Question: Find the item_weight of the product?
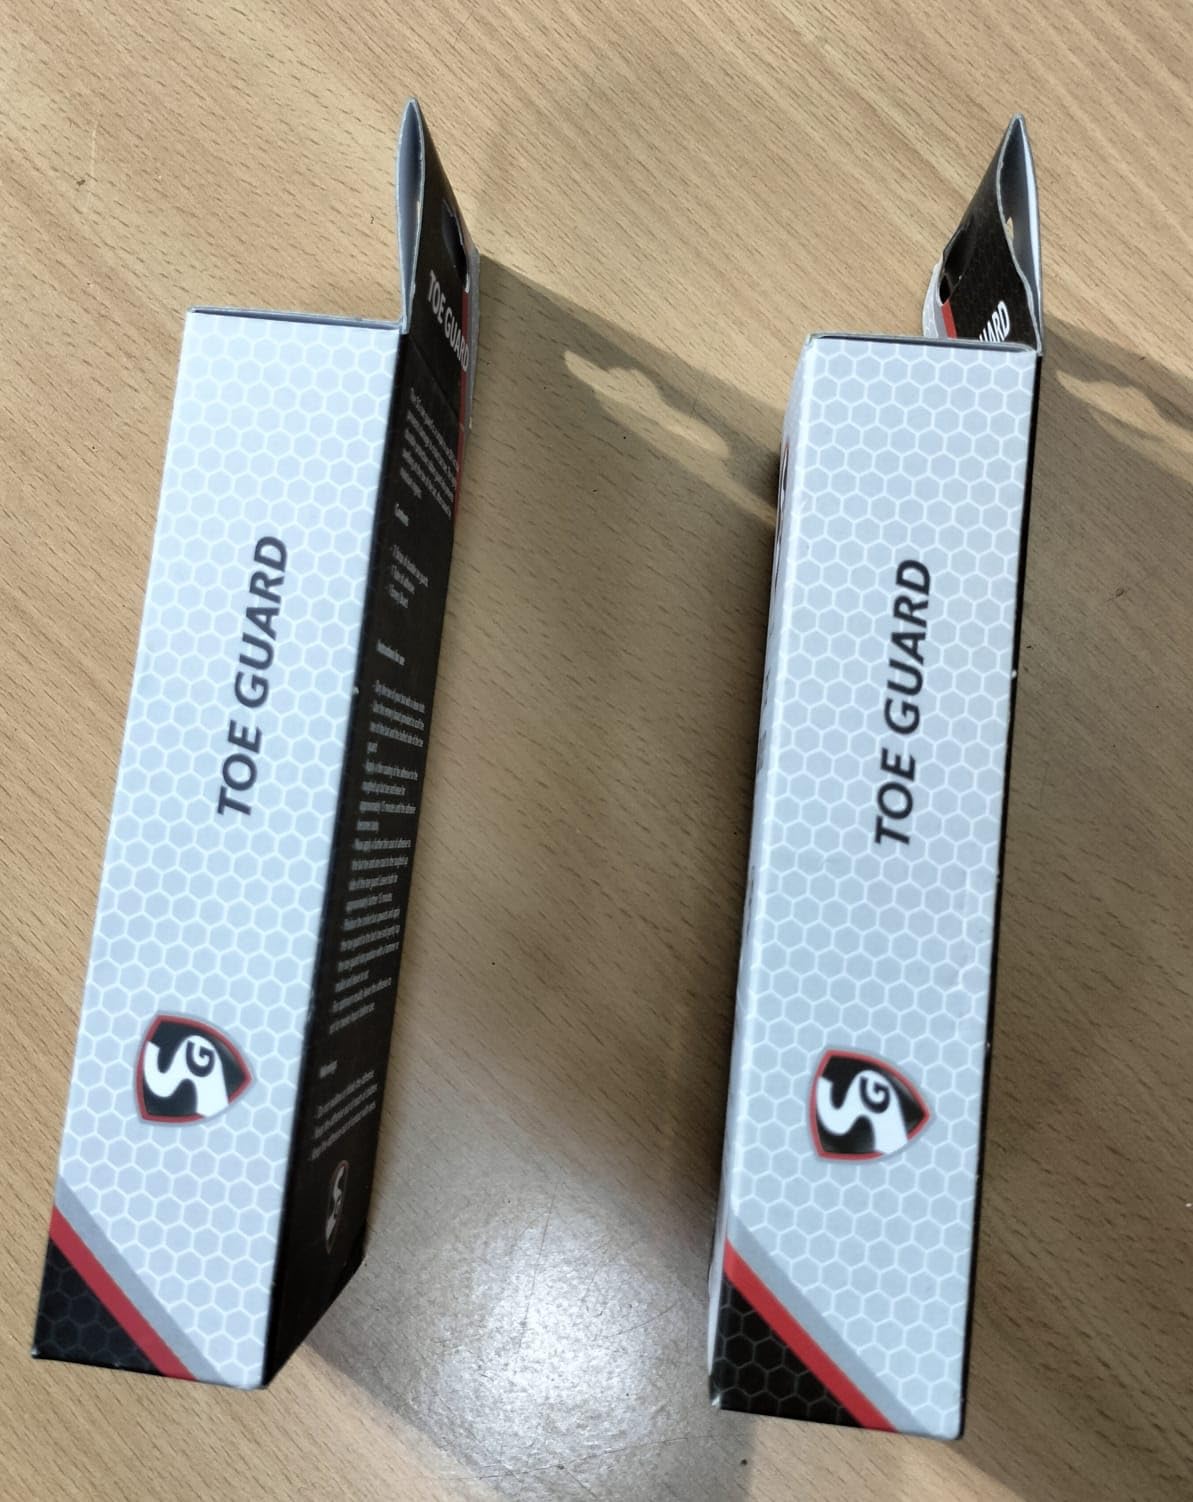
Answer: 5.0 gram